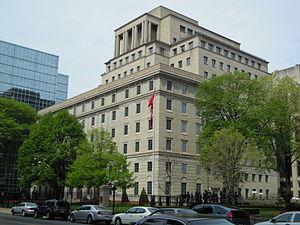
L’ édifice de la Manufacturer's Life est un édifice historique à Toronto, Ontario. Elle sert du bureau-chef de la Financière Manuvie depuis sa construction en 1924.